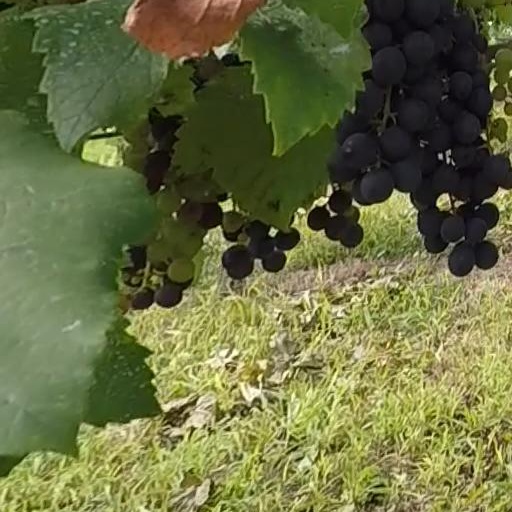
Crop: grape